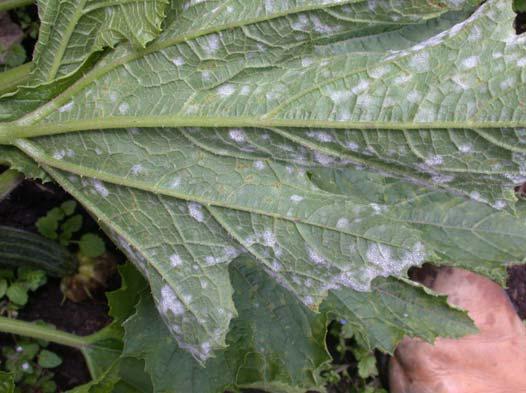
Plant: Zucchini
Disease: zucchini powdery mildew